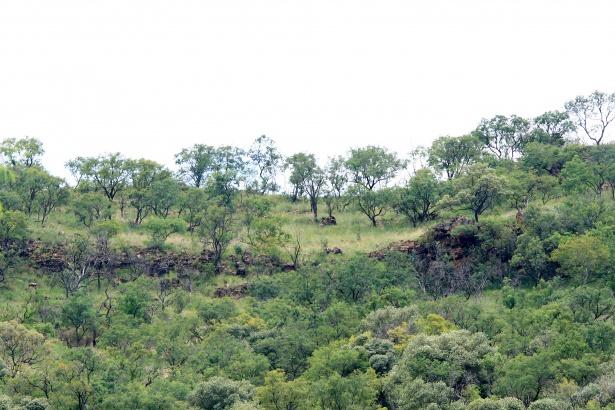
Mandhari ya kuvutia yenye miti mingi ya kijani kibichi na bonde lililofunikwa na uoto wa asili; wenye majani mazito ya rangi ya kijani, huku anga likiwa na mawingu kiasi. Taswira hii inaakisi uzuri wa asili na utulivu wa mazingira.